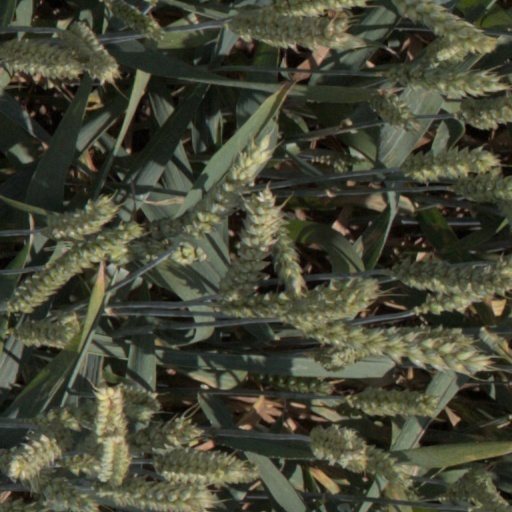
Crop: wheat